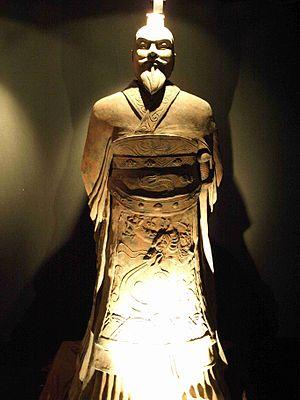
Statue de l'empereur Qin de Chine (reconstitution)